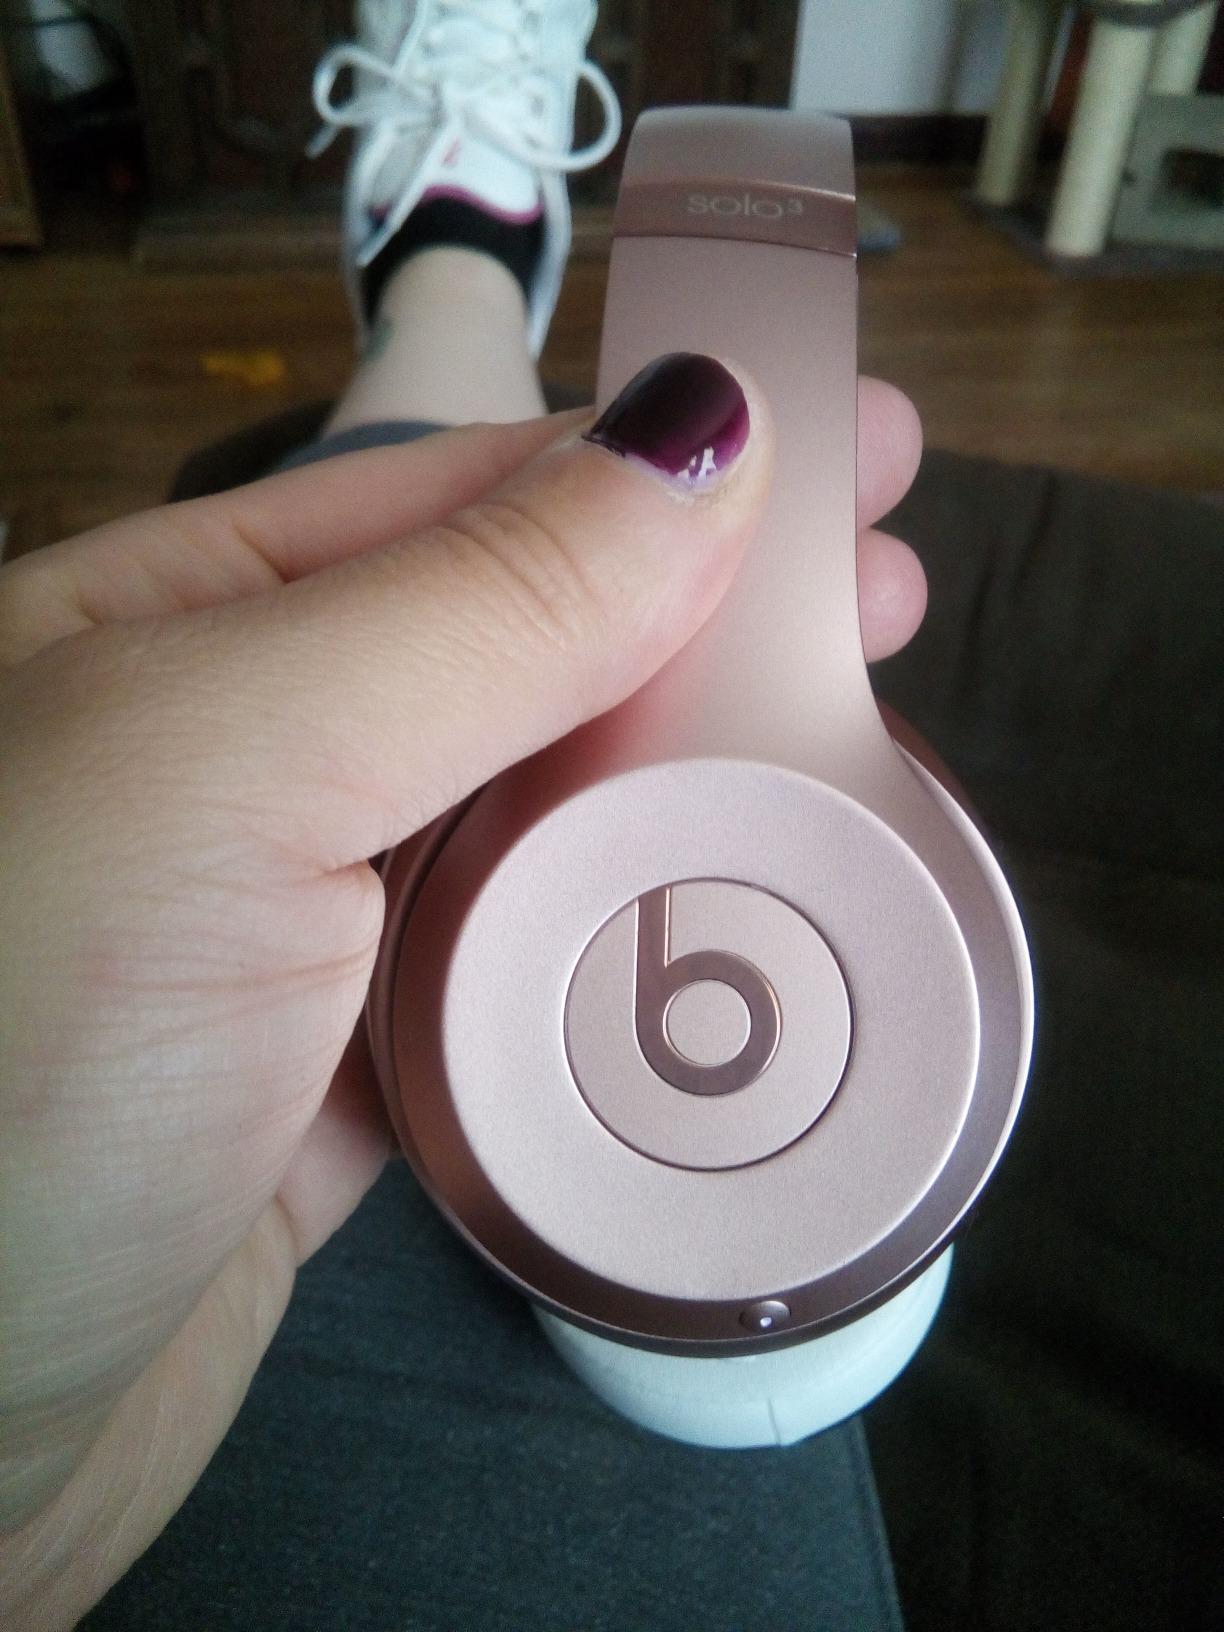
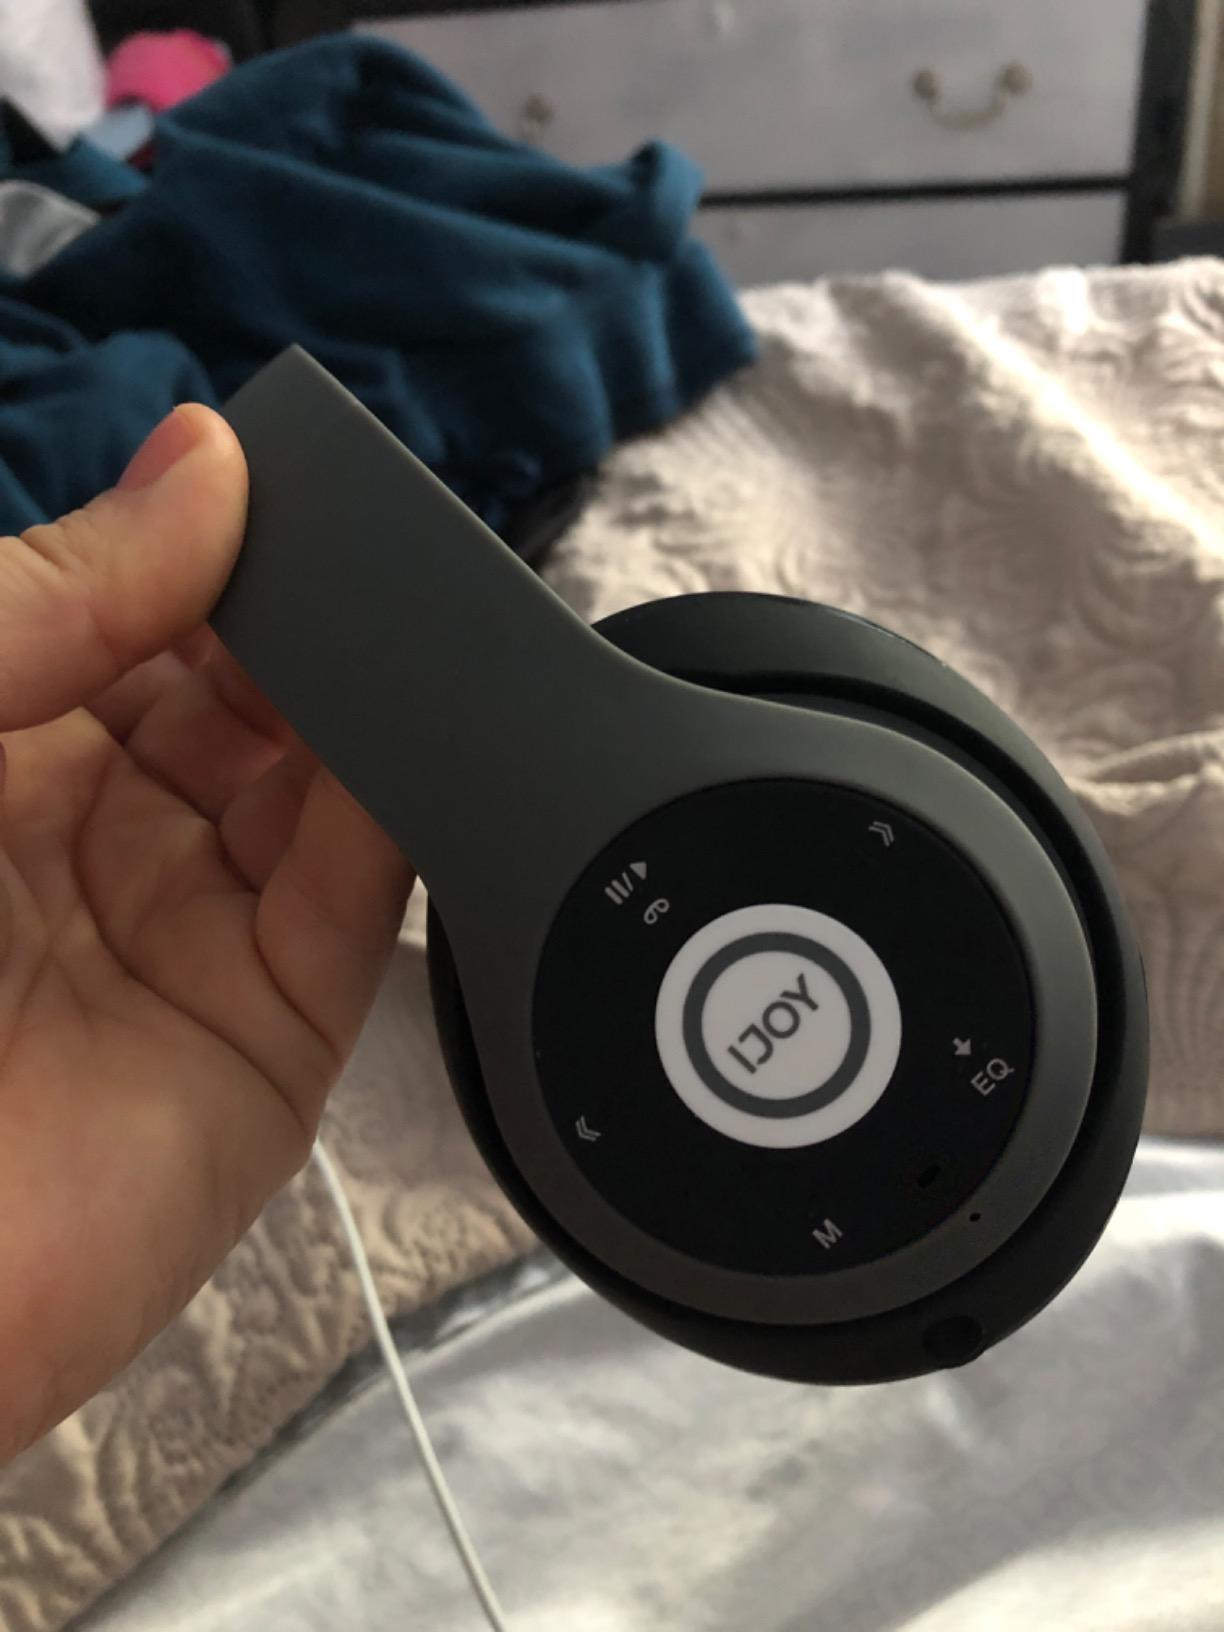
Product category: headphones
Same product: no